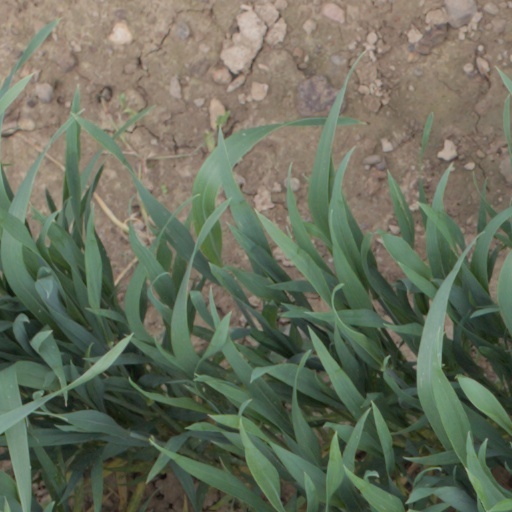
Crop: wheat